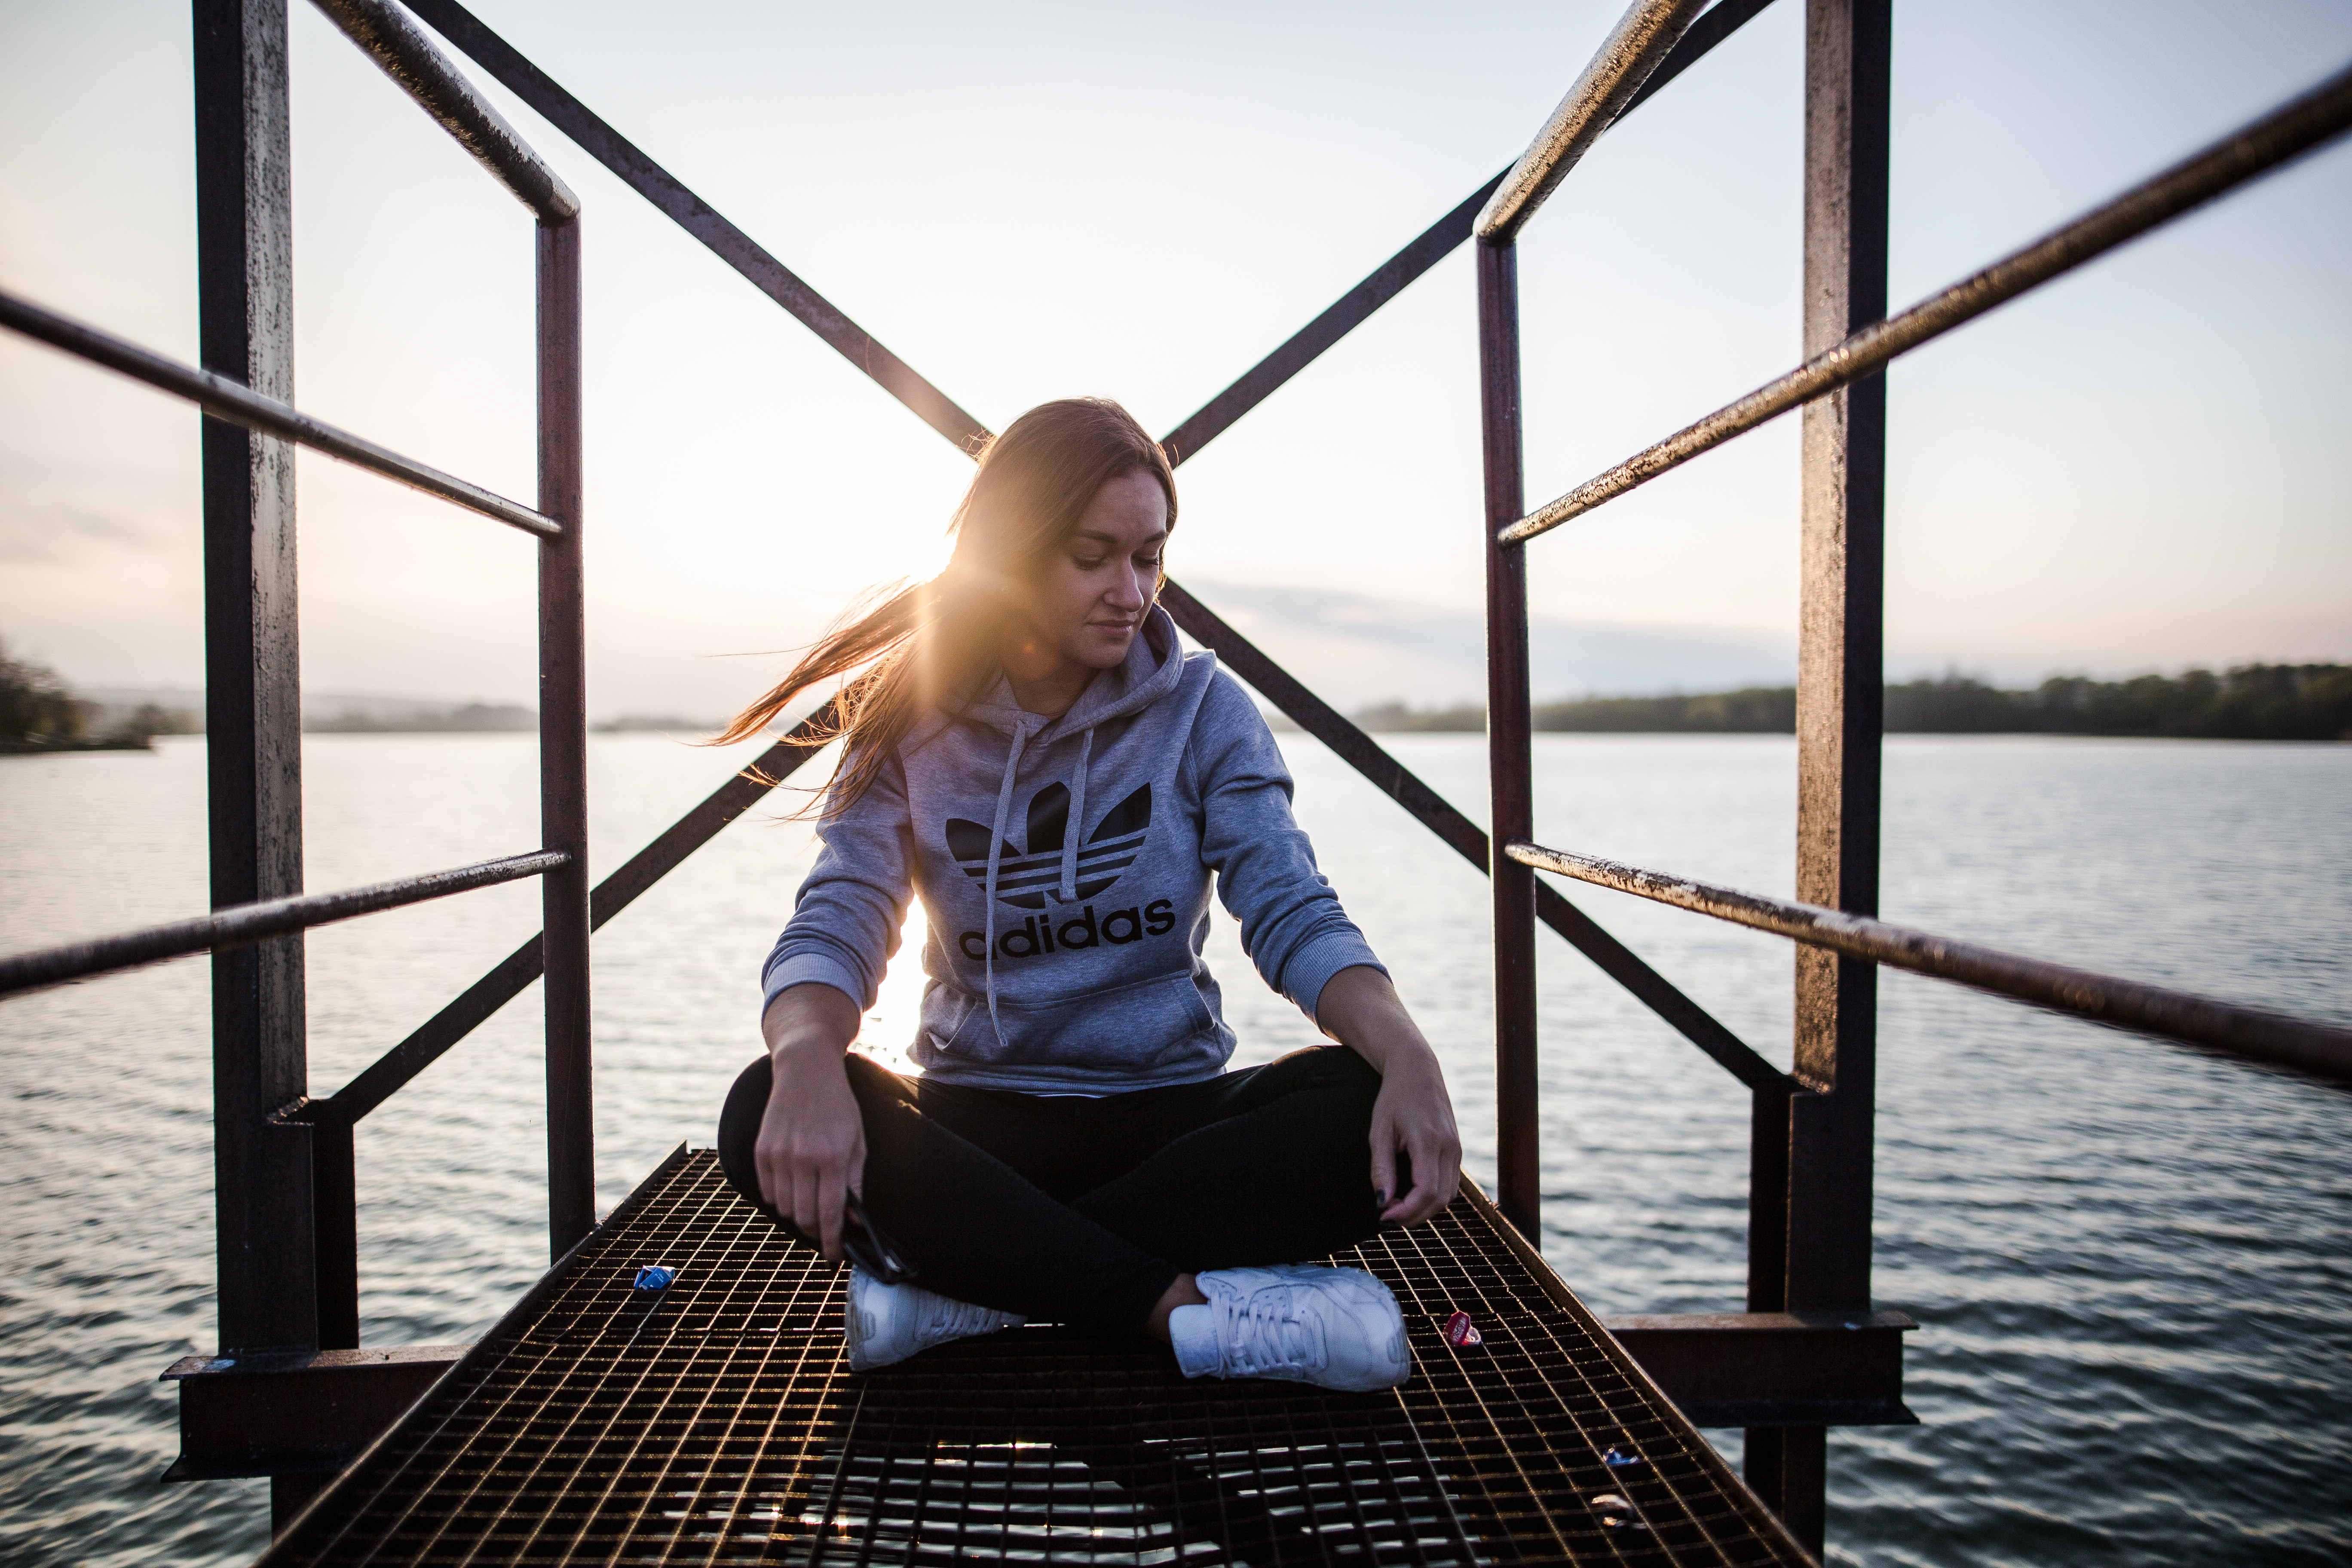
woman, sunlight, brunette, sitting, lady, photograph, human positions, crossleg, cross leg